Eboardmuseum

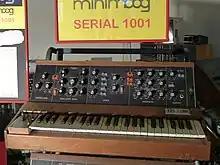
The first Minimoog D worldwide, serial number 1001

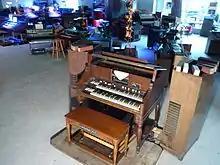
One of the last remaining 1938 Hammond BA Player Organs worldwide

The Eboardmuseum, founded in 1987 by the musician, mathematics teacher and engineer Gert Prix, is a collection of electronic keyboard instruments.